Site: brandenburg
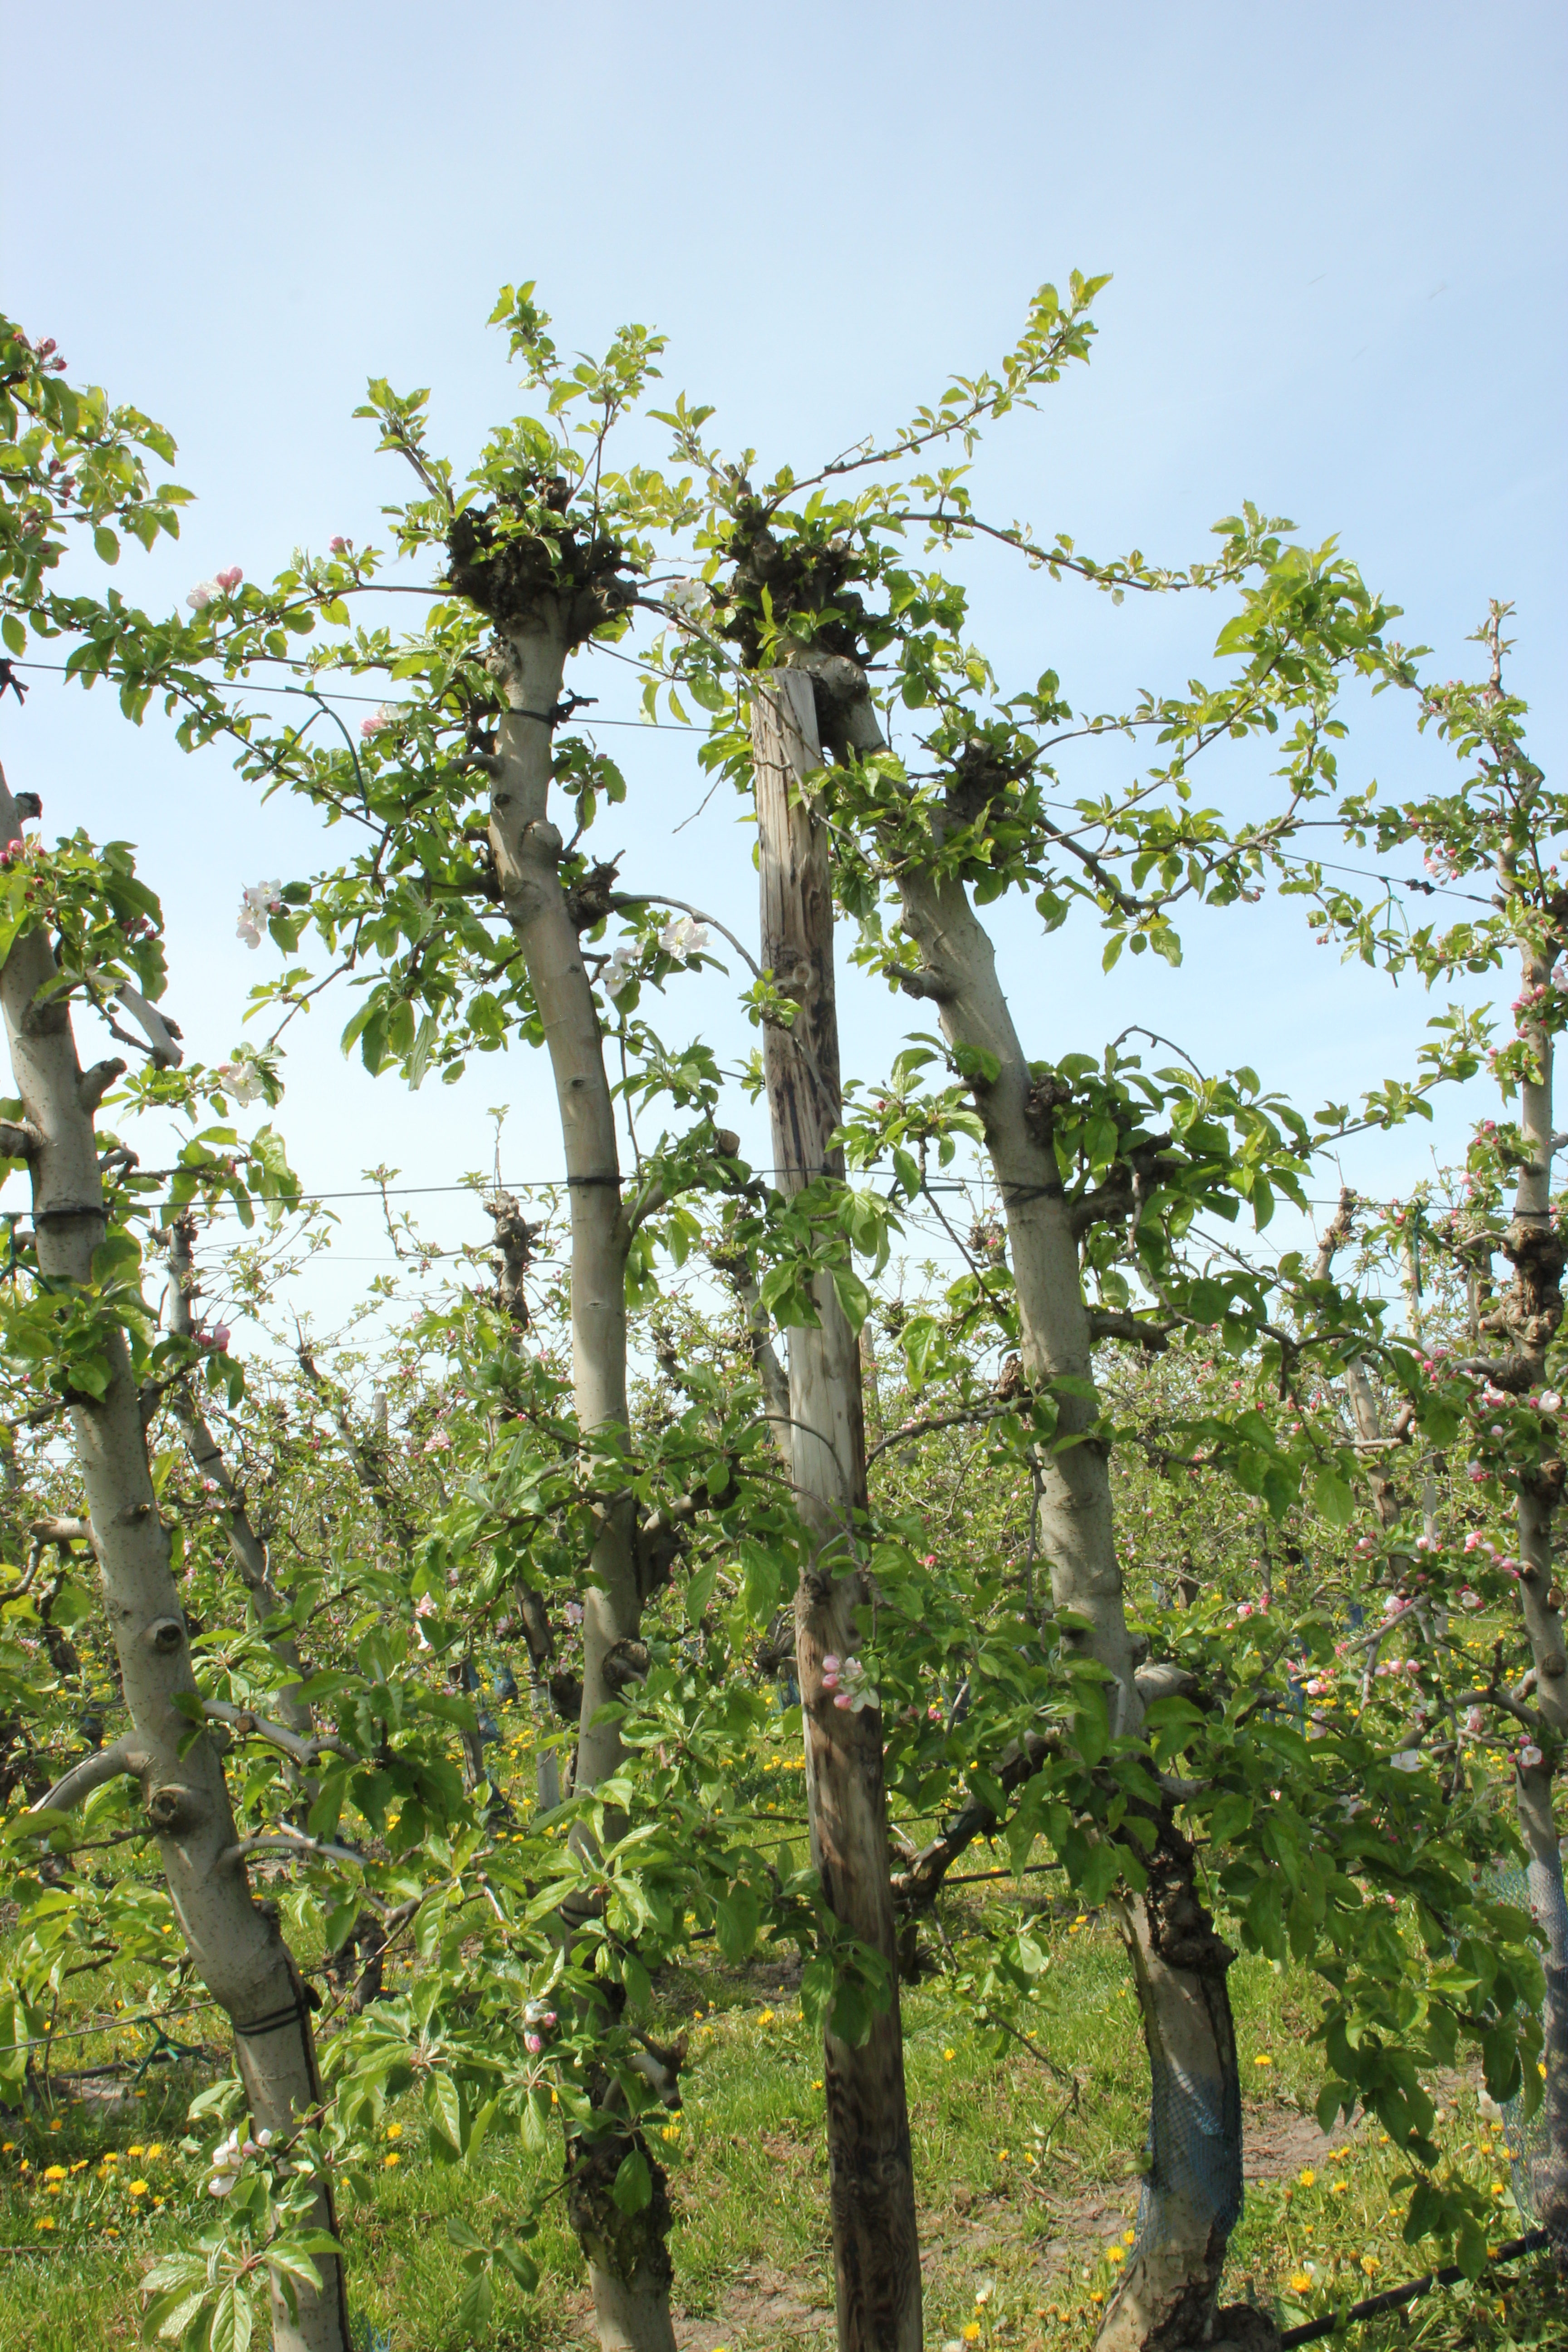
Growth stage (BBCH 60): Flowering